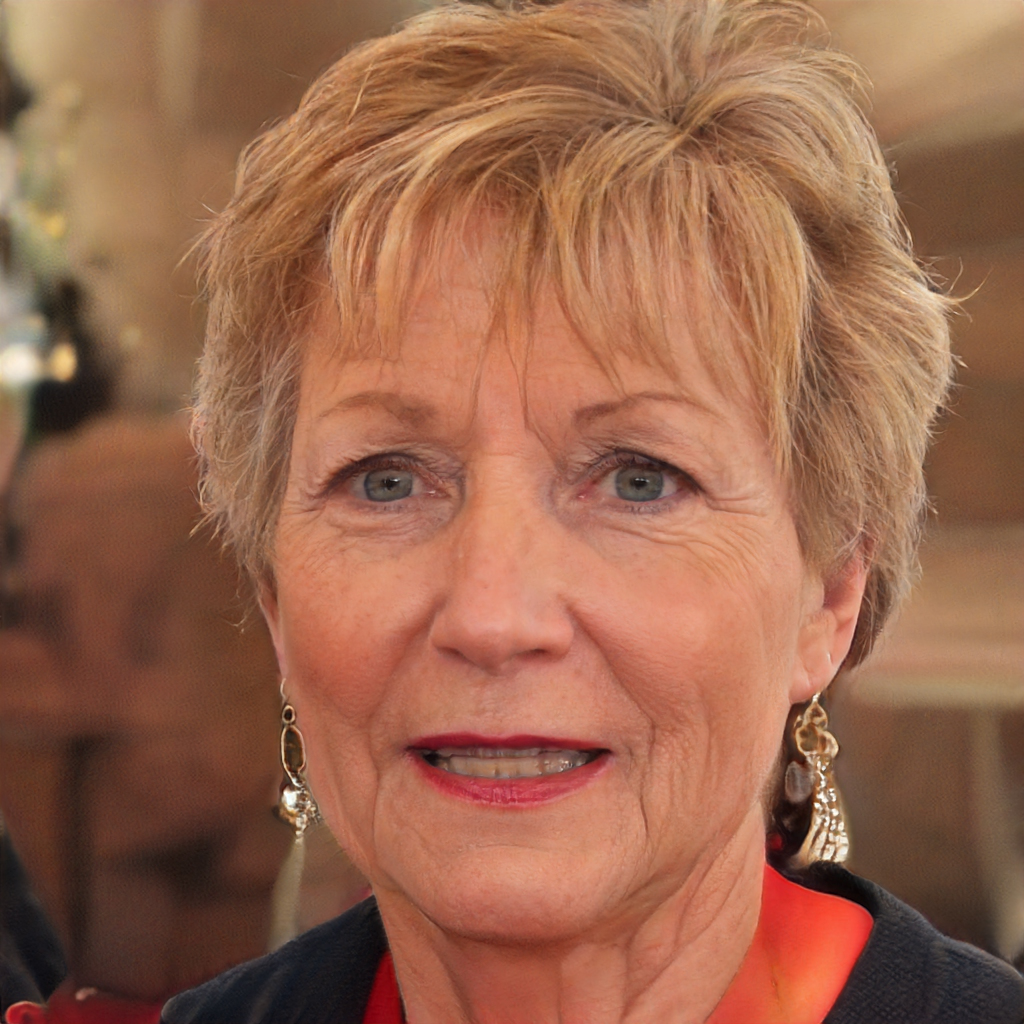
Label: Colored